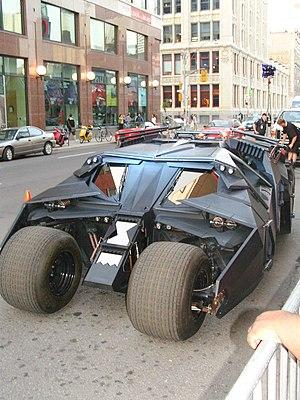
The Dark Knight : Le Chevalier noir, ou simplement Le Chevalier noir au Québec, est un film américano-britannique réalisé par Christopher Nolan, sorti en 2008. Fondé sur le personnage de fiction DC Comics, Batman, il fait partie de ce qui sera appelée la trilogie The Dark Knight et est la suite de Batman Begins sorti en 2005.